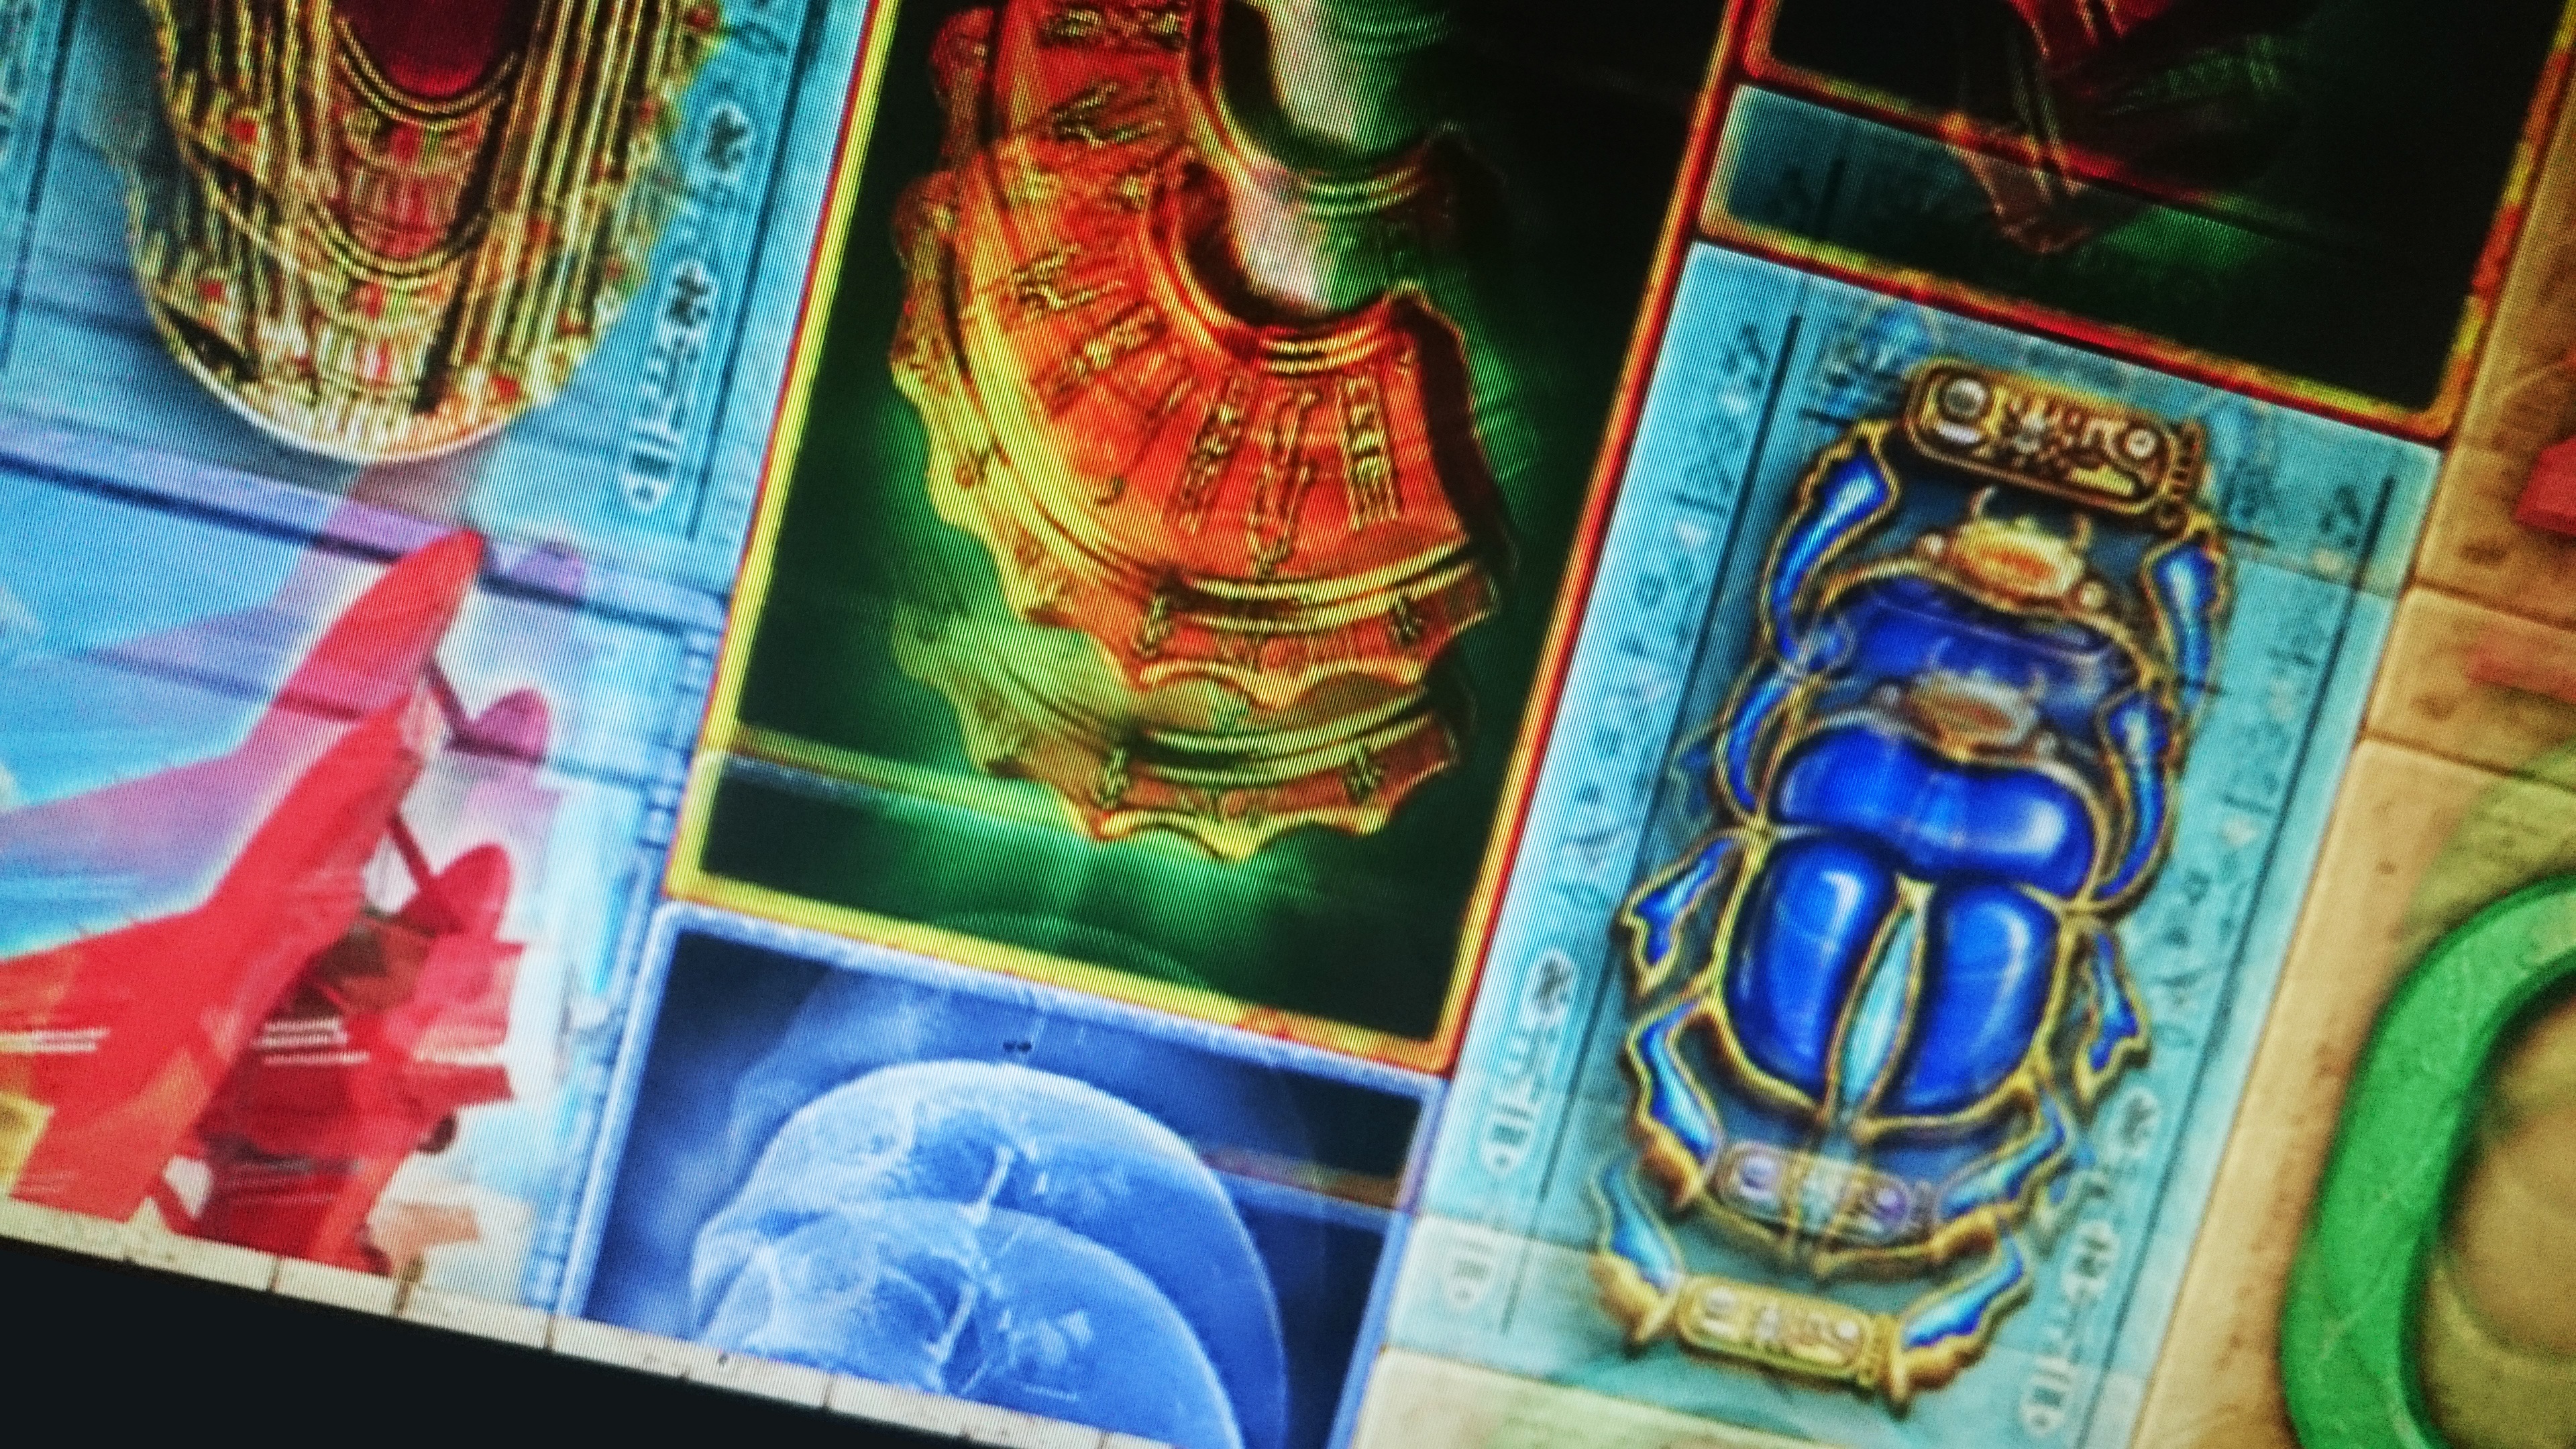
symbol, gamble, monitor, casino, games, luck, slot, jackpot, chance, three elements, video slotmachine